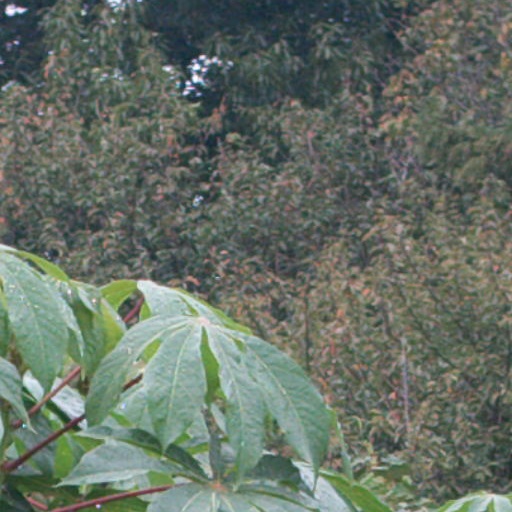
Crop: cassava